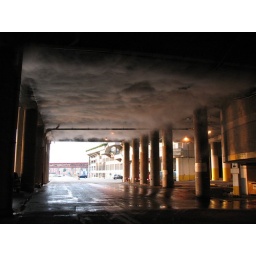
clouds under the bridge